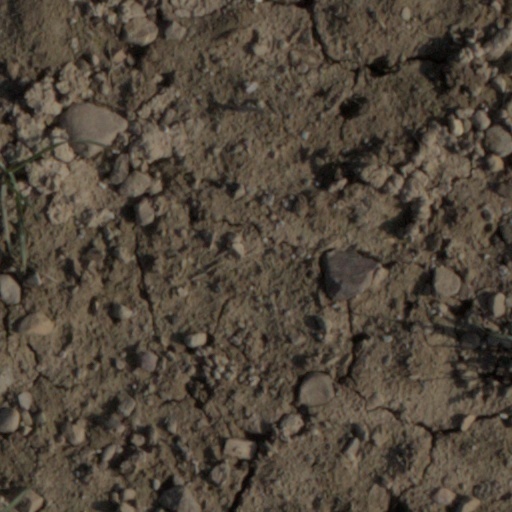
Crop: wheat